Answer in natural language. Estimate the real world distances between objects in the image. Which object is closer to black metal chair (marked A), brown top white leg dining table (marked B) or dark wood low dresser, six drawers (marked C)? Choose between the following options: brown top white leg dining table (marked B), six drawers (marked C) or dark wood low dresser
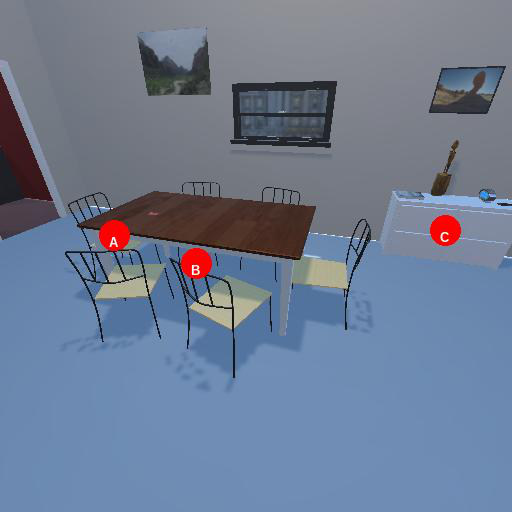
<answer>brown top white leg dining table (marked B)</answer>